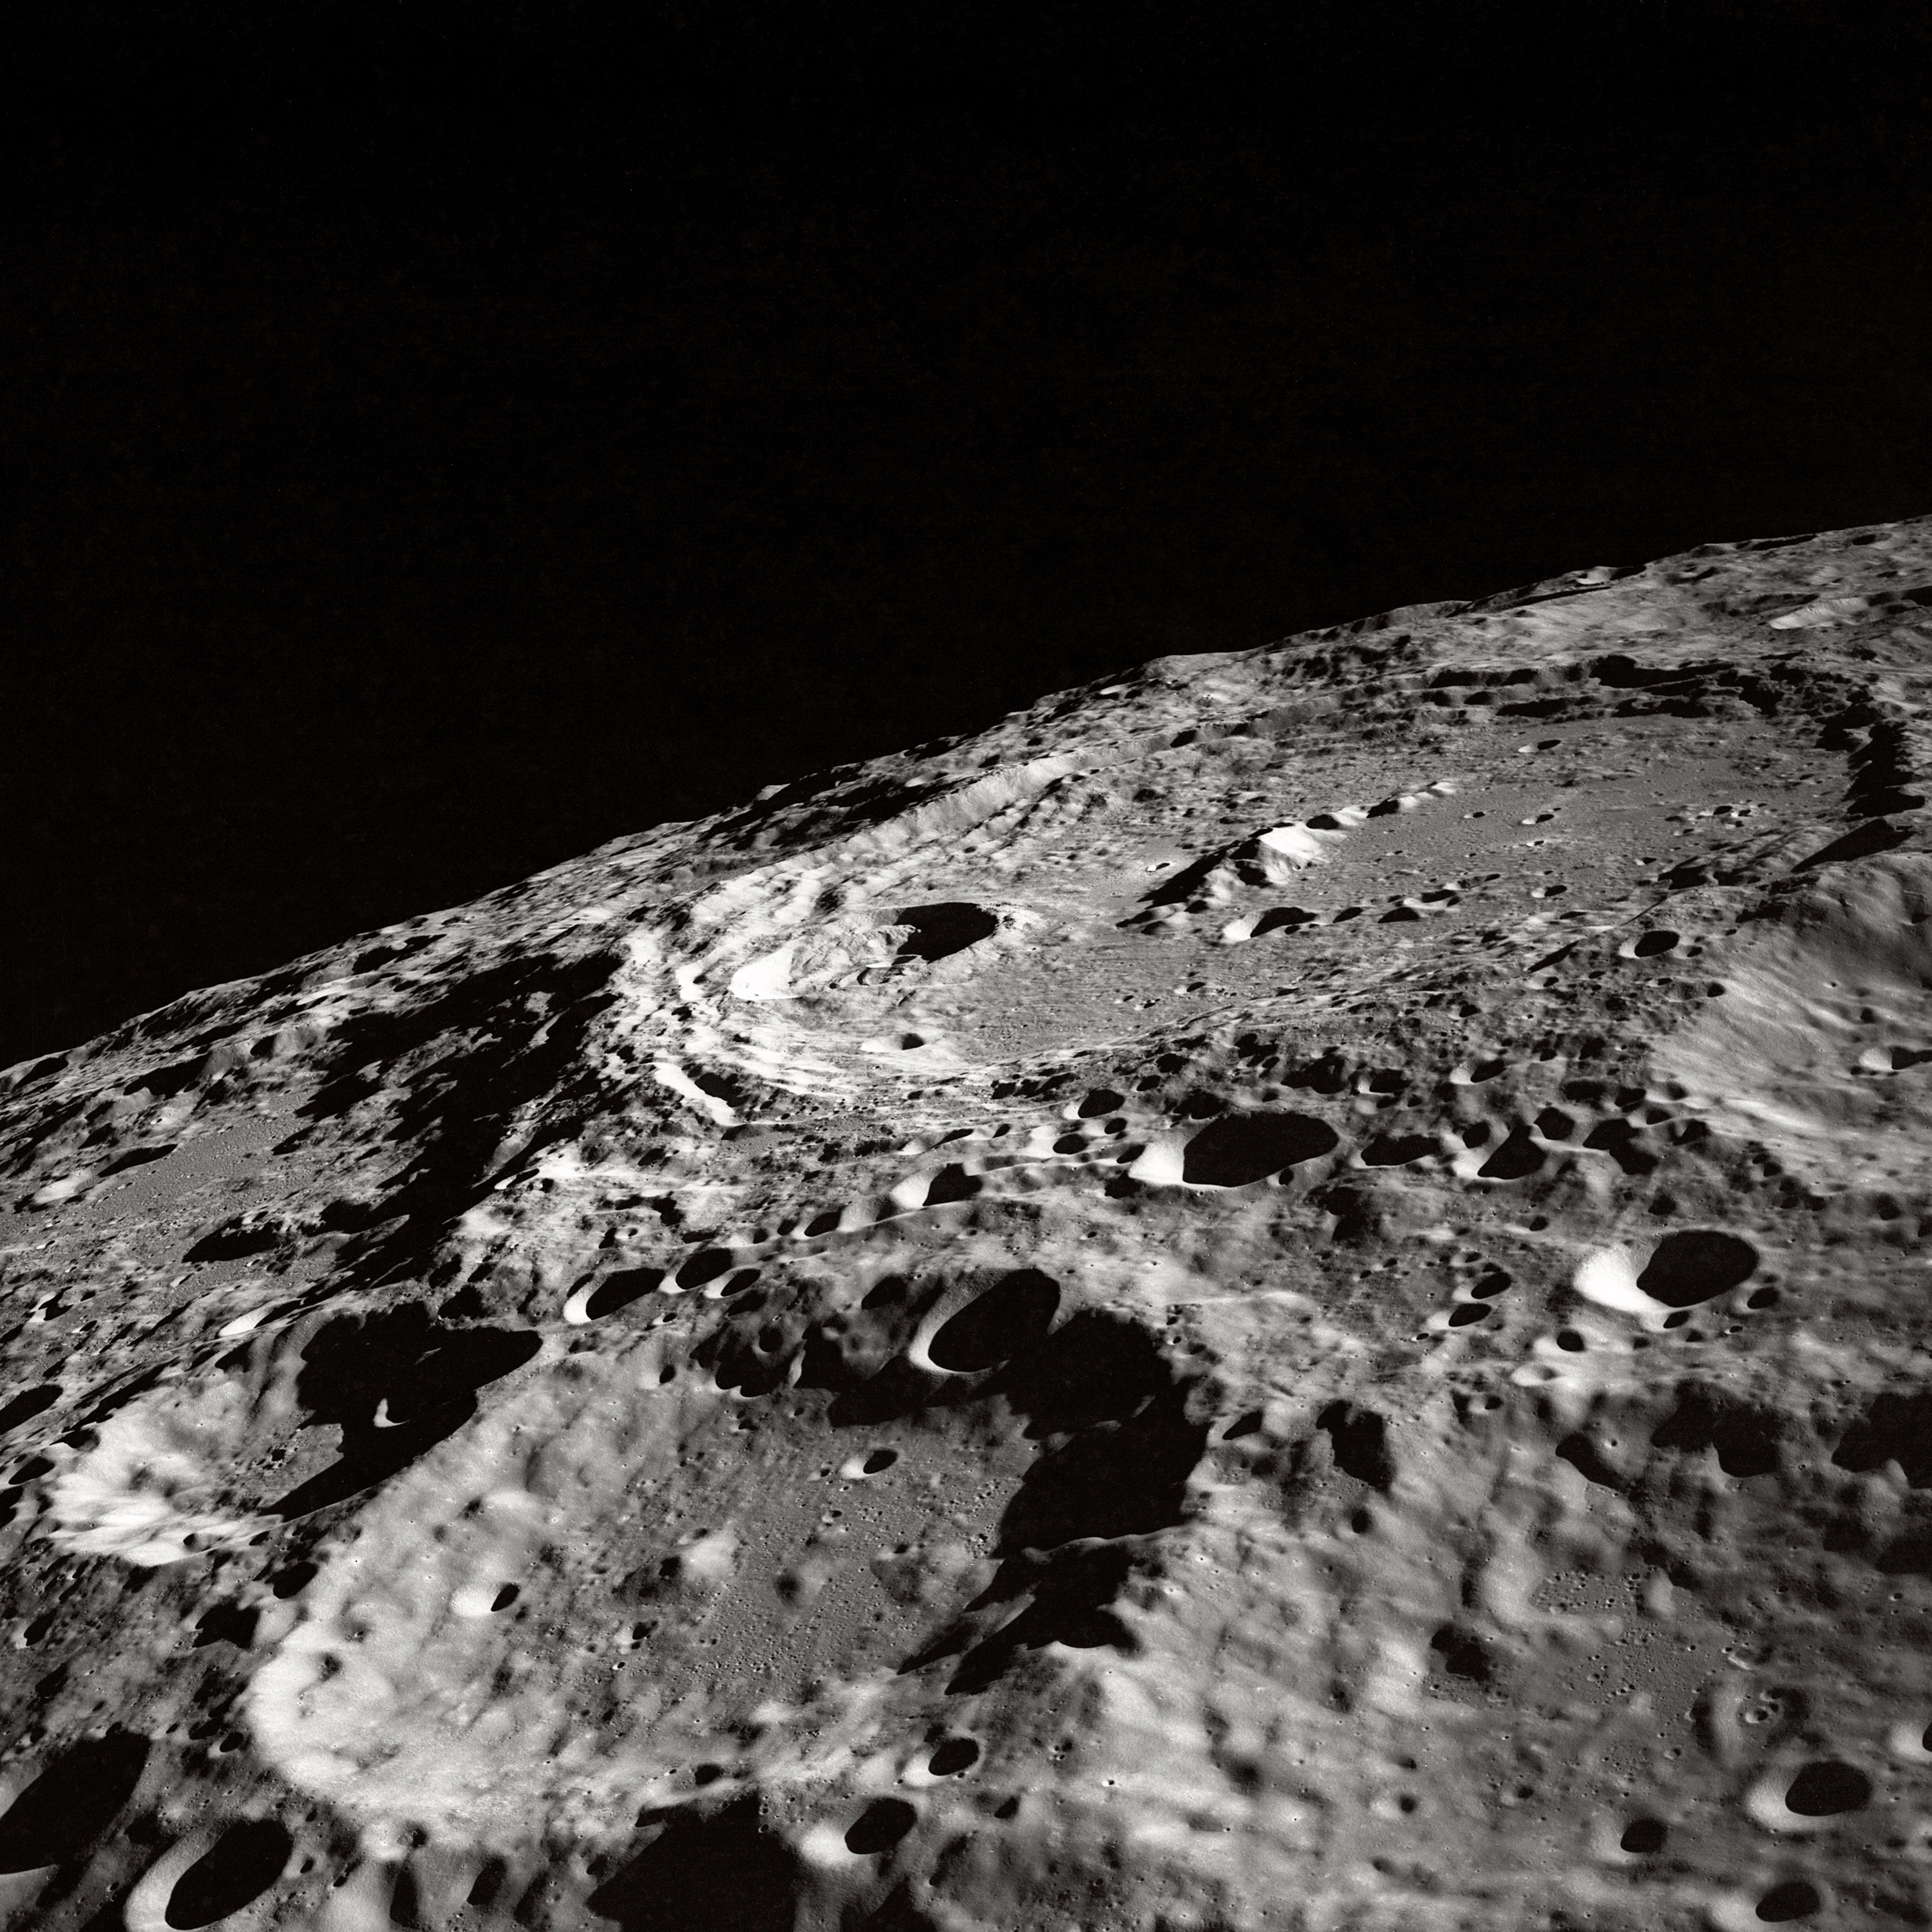
black and white, atmosphere, space, darkness, monochrome, moon, surface, outer space, astronomy, earth, astronomical object, monochrome photography